Syria–United States relations

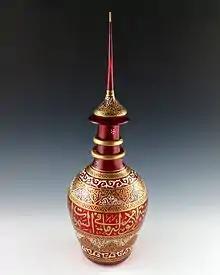
A decanter gifted to United States president Gerald Ford in 1974 from Abdul Halim Khaddam, the Deputy Prime Minister of Foreign Affairs of Syria at the time.

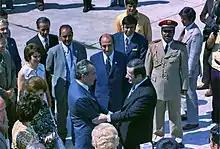
Syrian president Hafez al-Assad greets U.S. president Richard Nixon in Damascus, 1974

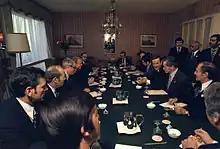
Syrian president Hafez al-Assad meets U.S. president Jimmy Carter in Geneva, 1977

As a result of a failed 1957 CIA coup attempt to topple Syrian president Shukri al-Quwatli, Syria asked US ambassador James S. Moose to leave Damascus. In return Syrian ambassador was recalled to Syria. Following the 1961 Syrian coup, there was a brief period of warm relations between the United States and the Syrian Arab Republic. In 1967, U.S.–Syrian relations were severed again after the Six-Day War which resulted in Israel's occupation of the Golan Heights. Following the achievement of the Agreement on Disengagement between Israel and Syria, relations resumed in June 1974, and, afterwards, U.S. president Richard Nixon visited Damascus on an official trip to meet President Hafez al-Assad. On May 9, 1977, President al-Assad met U.S. president Jimmy Carter in Geneva to discuss the Arab–Israeli conflict.